Boston University

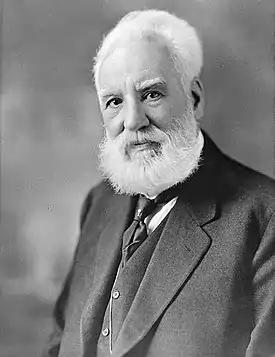
Alexander Graham Bell, inventor of the telephone

BU Hub, the university-wide undergraduate core curriculum, requires courses and learning experiences that develop six essential capacities. These essential capacities include: philosophical, aesthetic, and historical interpretation; scientific and social inquiry; quantitative reasoning; diversity, civic engagement, and global citizenship; written, oral, and multimedia communication; and an intellectual toolkit that includes critical thinking, collaboration, and creativity.